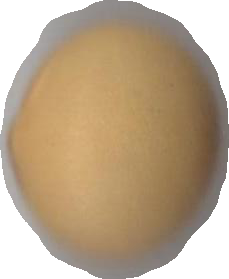
Variety: Dega